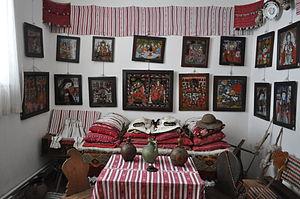
Sibiel est un village situé dans le județ de Sibiu, à une vingtaine de kilomètres au sud-ouest de Sibiu. Le village comptait 402 habitants en 2002. C'est un village qui a presque toujours été peuplé à 100 % de Roumains. Il fait partie de la zone baptisée « Mărginimea Sibiului », zone de 18 localités roumaines, du sud-ouest de la région de Sibiu, qui partagent un héritage ethnologique, culturel, architectural et historique commun.